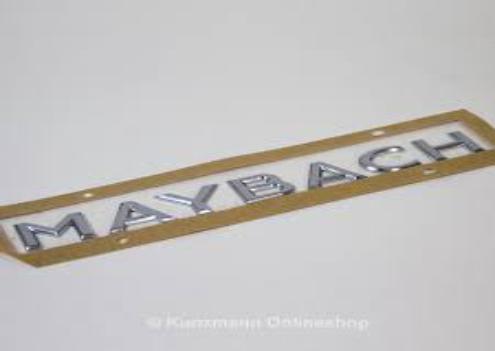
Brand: maybach-1
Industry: Transportation